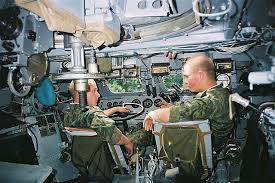
Label: BTR-60